David S. Scannell

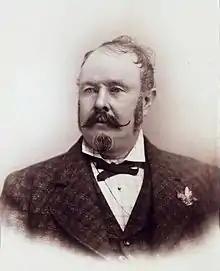
David S. Scannell, prominent California public official

David S. Scannell ( – March 30, 1893) was an American firefighter, law enforcement official, and veteran of the Mexican–American War.